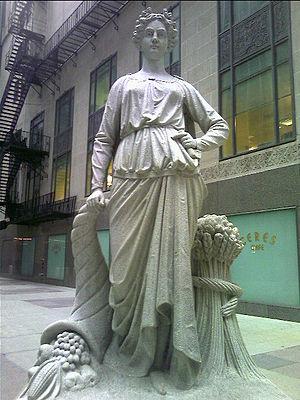
Cet article relate l'histoire et divers aspects de l'architecture de Chicago, la troisième plus grande ville des États-Unis. L'architecture de cette ville a reflété et influencé pendant longtemps l'architecture américaine. La ville de Chicago comprend certains des premiers bâtiments réalisés par des architectes aujourd'hui mondialement reconnus. Comme la plupart des bâtiments du centre-ville ont été détruits par le Grand incendie de 1871, ils sont plutôt réputés pour leur originalité que pour leur ancienneté. À la suite de cet événement qui marqua définitivement l'histoire de la ville, Chicago devient un laboratoire d'expériences architecturales où se côtoient une multitude de styles et de mouvements allant de la fin du XIXᵉ siècle jusqu'à nos jours.